Lake Kaweah

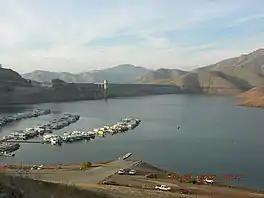

Lake Kaweah is a reservoir near Lemon Cove in Tulare County, California. The lake is formed by Terminus Dam on the Kaweah River. The river originates in the Sierra Nevada and drains about into Lake Kaweah before flowing towards the San Joaquin Valley. From Lake Kaweah, the river flows toward the city of Visalia, splitting into the Kaweah River and St. Johns River as it flows west into the Tulare Lakebed. The lake has a capacity of . A project to raise the lake was completed in 2004. The lake now impounds an additional and downstream flood protection to downstream communities and agricultural land has been increased.